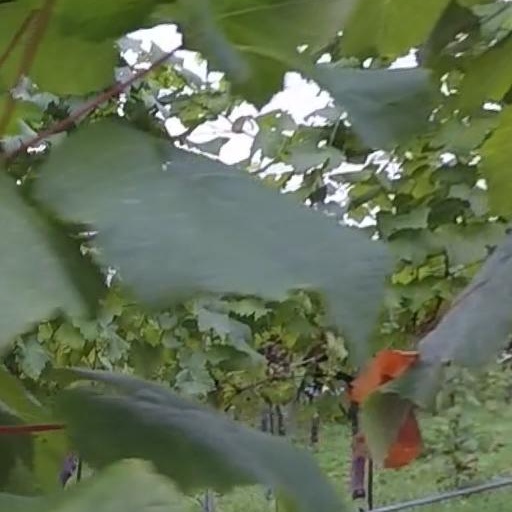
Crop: grape